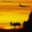
Label: camel